Allen Edward Everitt

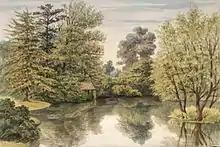
Soho Pool, Handsworth

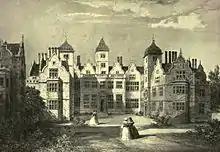
Aston Hall nr. Birmingham

Allen Edward Everitt (10 April 1824 – 11 June 1882) was an English architectural artist and illustrator. He was a leading artist in the Birmingham area between 1850 and 1880, and his work is a valuable historical record of local buildings of that period.